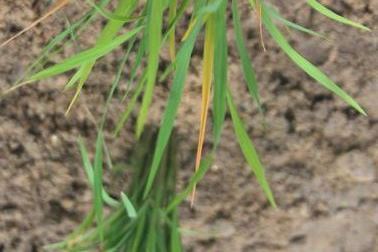
Disease: Tungro